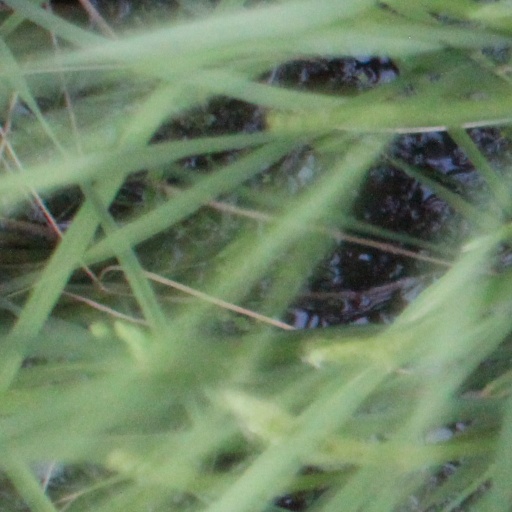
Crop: rice